Numerical relay

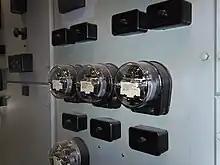
Electromechanical protective relays at a hydroelectric generation station

By contrast, an electromechanical protective relay converts the voltages and currents to magnetic and electric forces and torques that press against spring tensions in the relay. The tension of the spring and taps on the electromagnetic coils in the relay are the main processes by which a user sets such a relay.